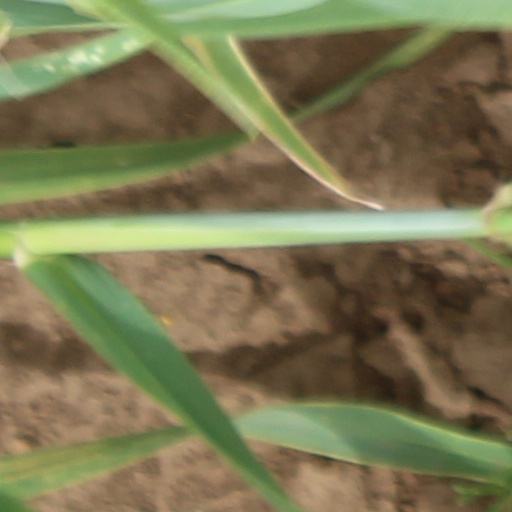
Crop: wheat